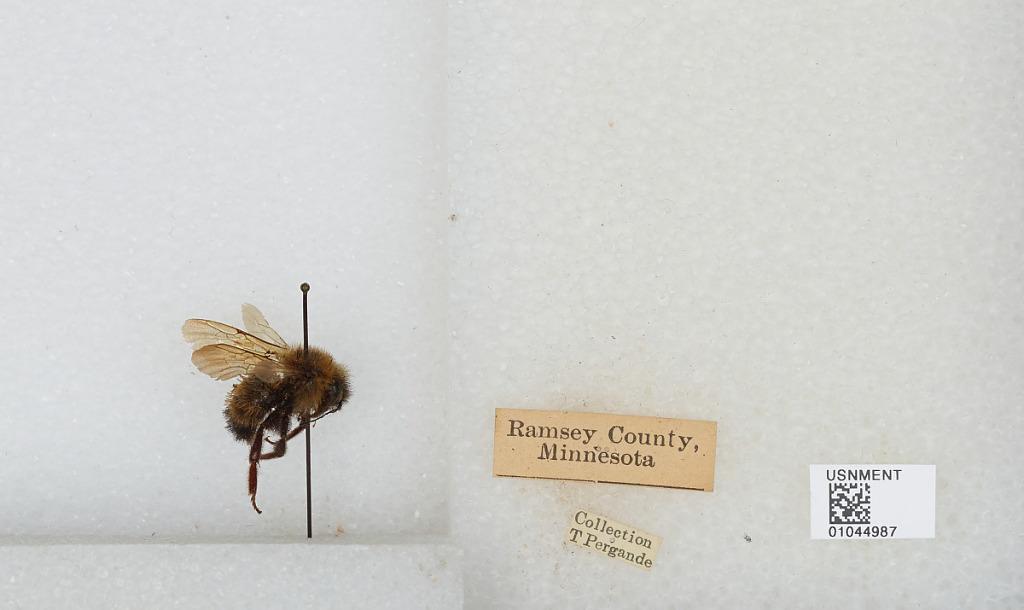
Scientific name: Bombus sp.
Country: United States
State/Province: Minnesota
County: Ramsey
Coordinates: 45.02, -93.1